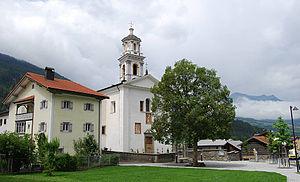
Cette liste présente les biens culturels d'importance nationale dans le canton des Grisons. Cette liste correspond à l'édition 2009 de l'Inventaire Suisse des biens culturels d'importance nationale pour le canton des Grisons. Il est trié par commune et inclus : 174 bâtiments séparés, 16 collections et 38 sites archéologiques.